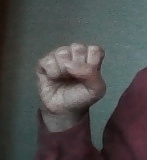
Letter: saad